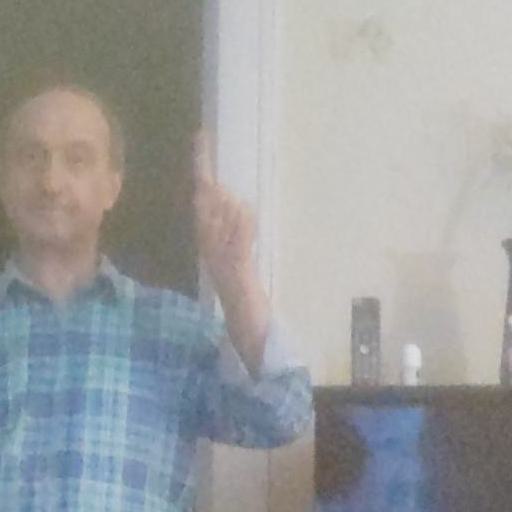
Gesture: one